Lovelock Cave

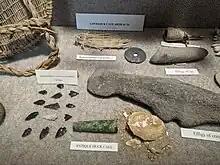
Artifacts from Lovelock Cave

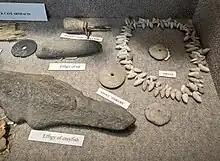
Artifacts from Lovelock Cave

Humans utilized the cave starting around 2580 BC but it was not intensively used until 1000 BC. Two competing hypotheses arose from the investigations of Lovelock Cave. Heizer and Napton supported a limnosedentary theory pertaining to life at the site. This view held that people of the area rarely moved from their base because they had access to such rich and varied resources. This theory is based on the coprolitic material found at Lovelock which revealed a primary diet of fish and diverse lakeside fare. A limnomobile view suggests that sites such as Lovelock were only occupied during certain times throughout the year and people in the area were very mobile. Lovelock Cave is believed to have been occupied extensively during the winter months. Summer months may have been plagued with insects that would make life near a marsh undesirable. The findings at the site reveal lengthy periods of occupation and also show the complicated techniques used by hunters and gatherers to acquire resources.